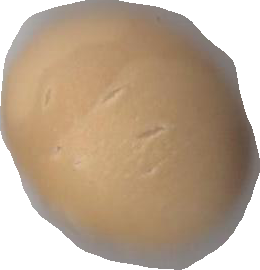
Variety: Dega